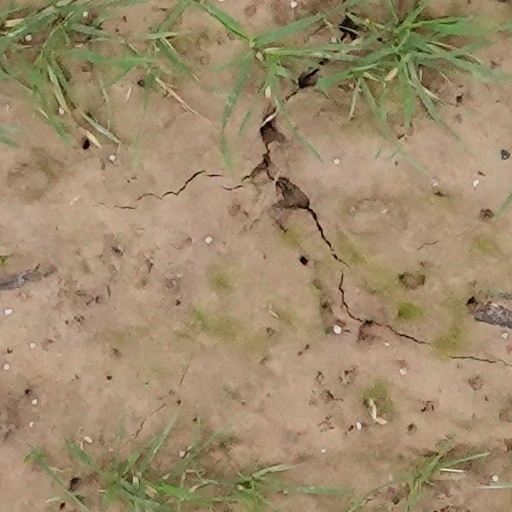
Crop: wheat